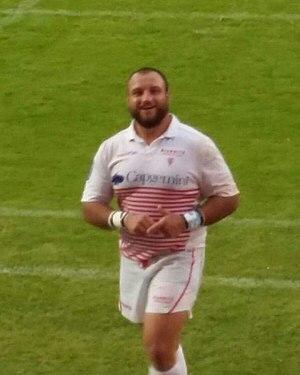
Leandro Mario Assi, né le 27 avril 1989 à San Nicolás de los Arroyos, est un joueur argentin de rugby à XV évoluant au poste de pilier.